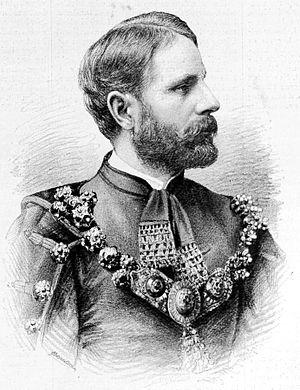
comte Károly Khuen-Héderváry, né Károly Khuen de Belás le 23 mai 1849 à Bad Gräfenberg – aujourd'hui Jeseník – et décédé le 16 février 1918 à Budapest, est un homme politique hongrois.